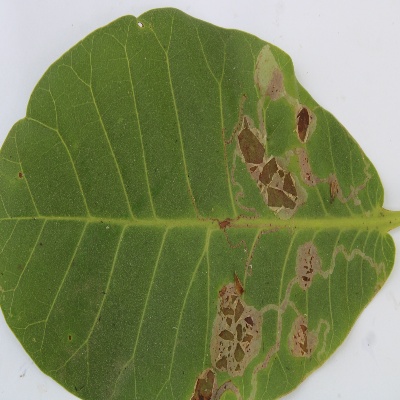
Crop: Cashew
Condition: leaf miner